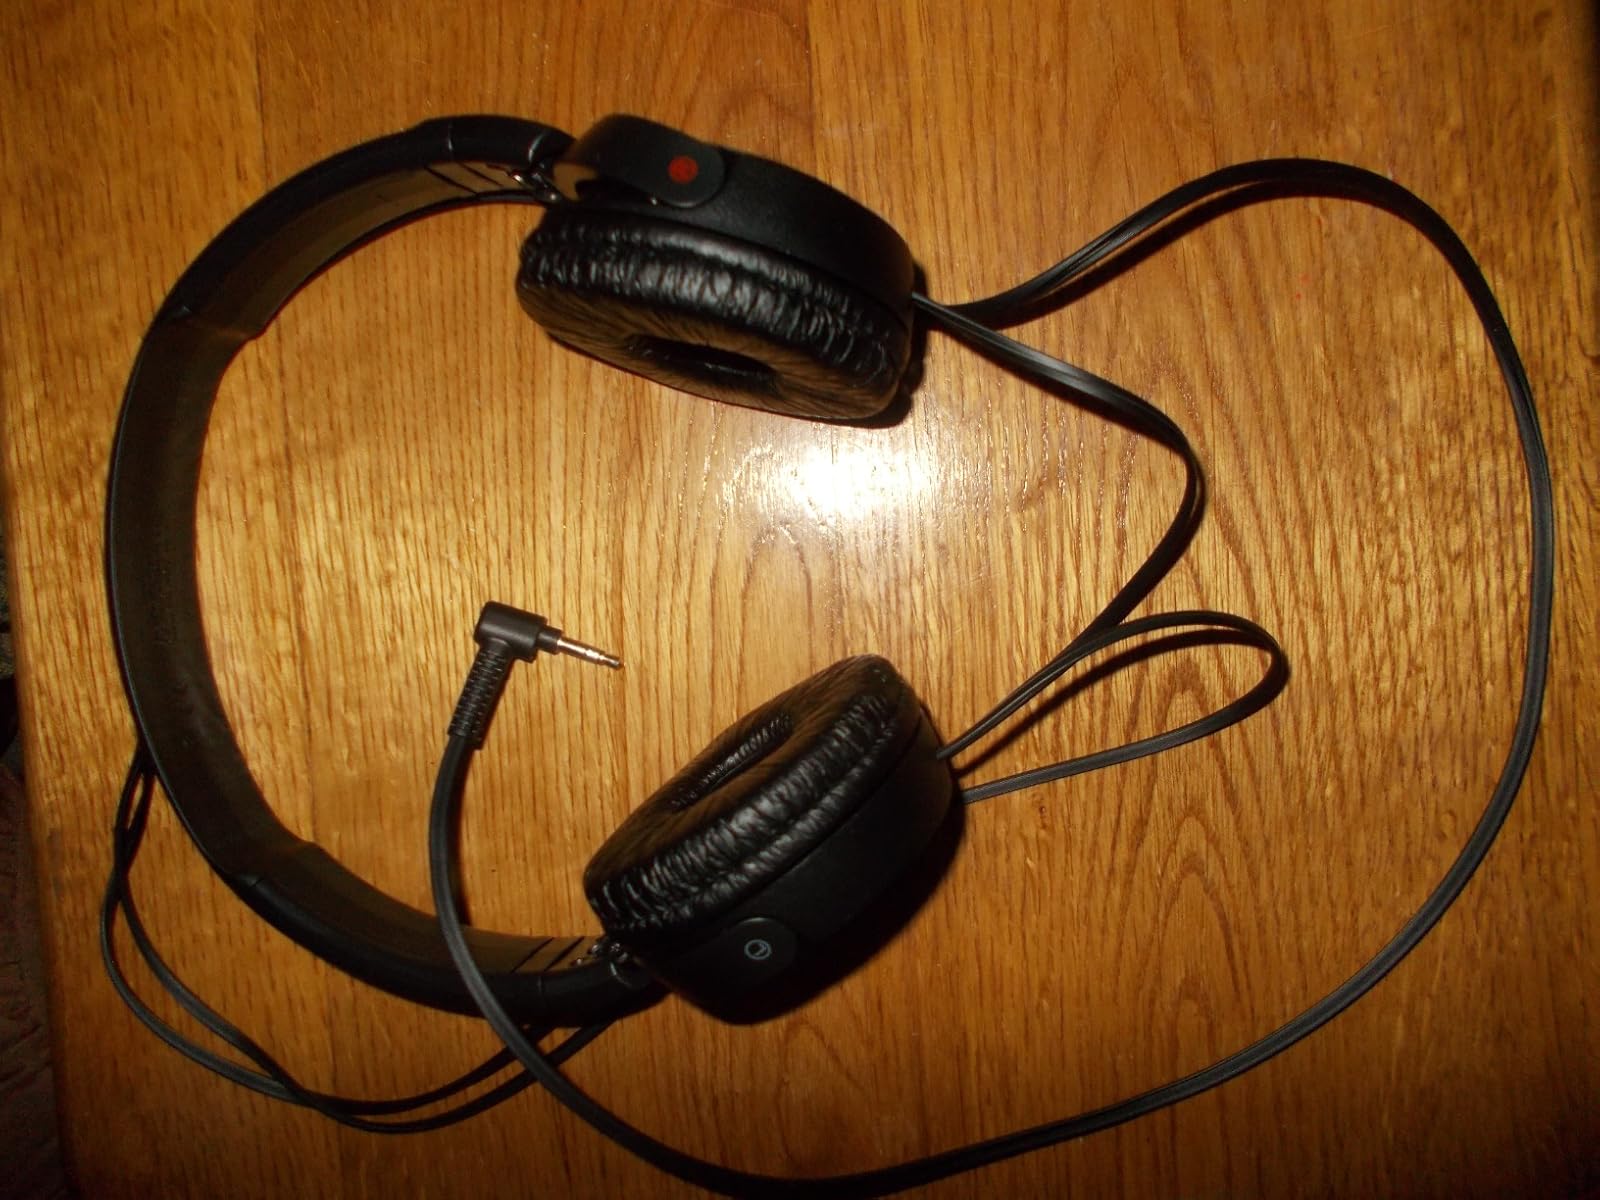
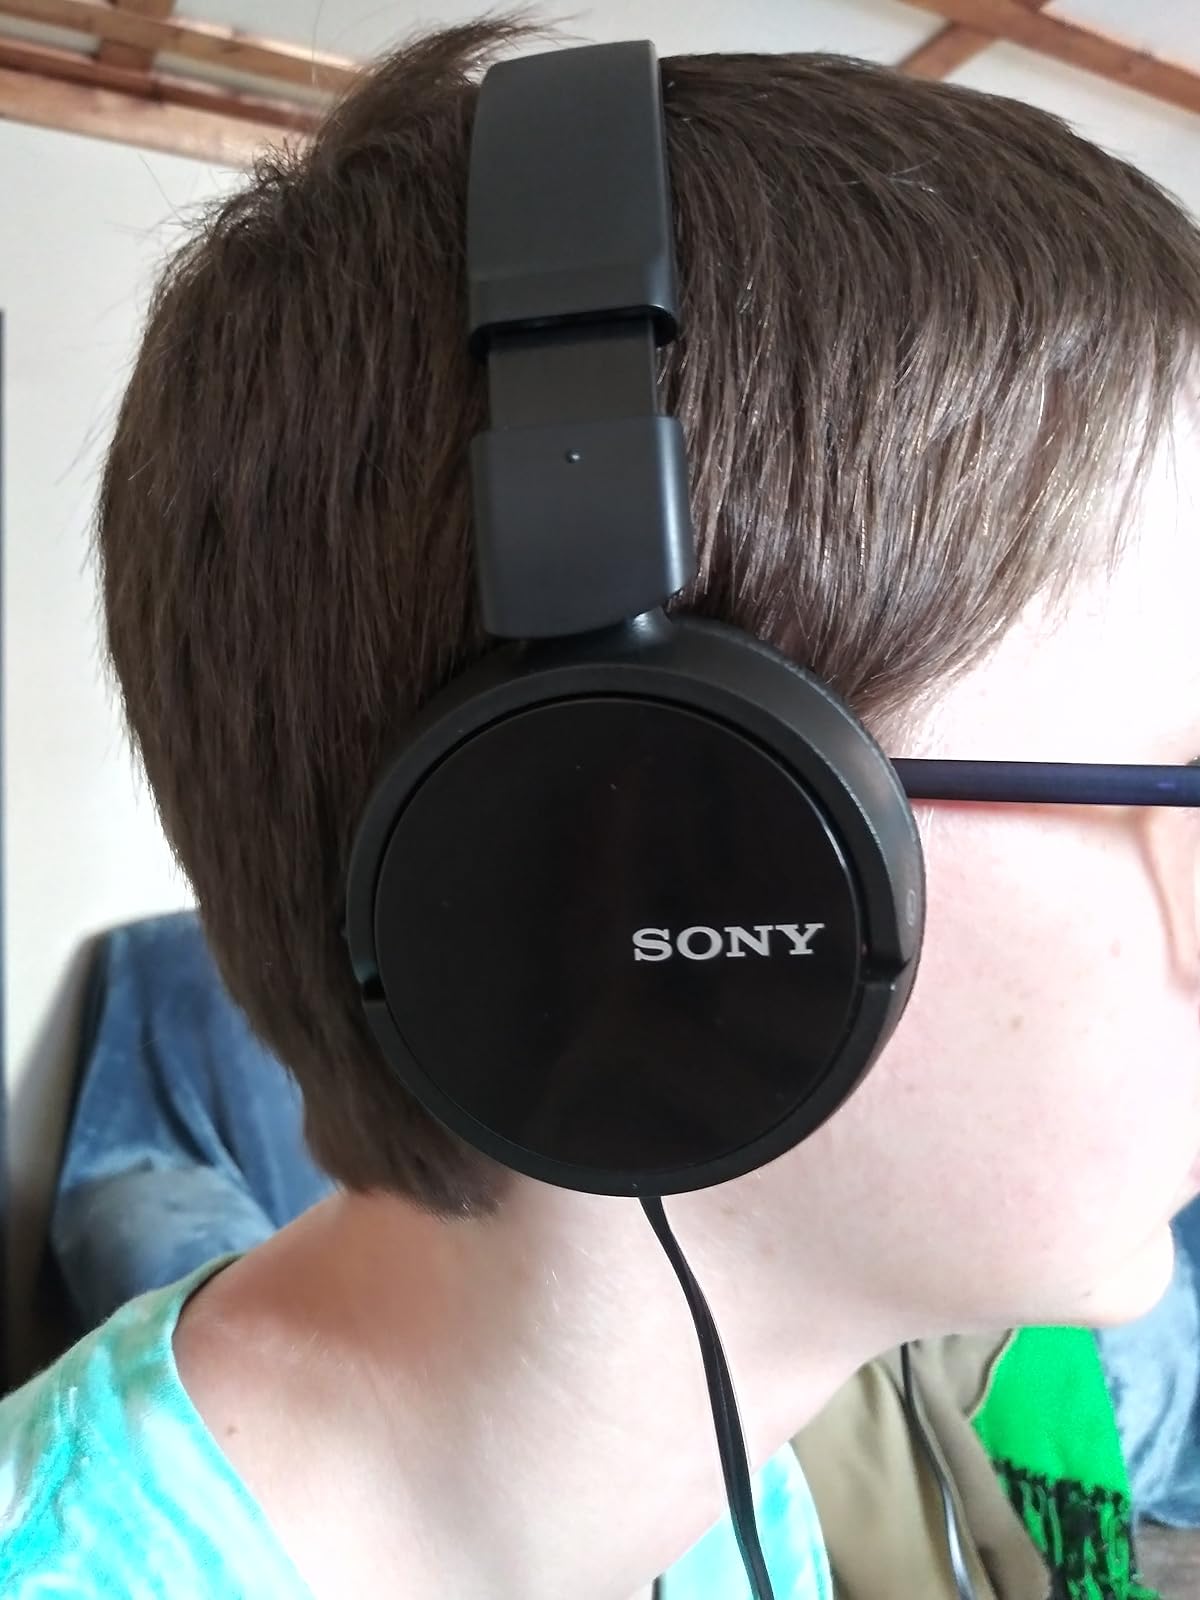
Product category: headphones
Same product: yes